Seacroft

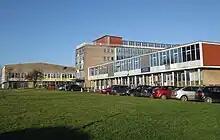
East Leeds Family Learning Centre (former Foxwood School) - now demolished.

Leeds East Academy is a coeducational school that originated in Parkland Girls' High School (built 1954) on South Parkway. This was the last single-sex state school in Leeds before its closure. Leeds East Academy has now relocated to new buildings on the same site.